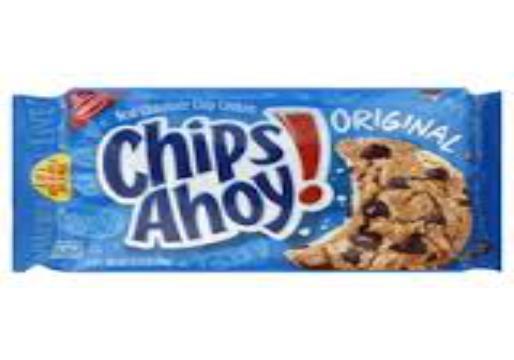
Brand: Chips Ahoy!
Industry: Food